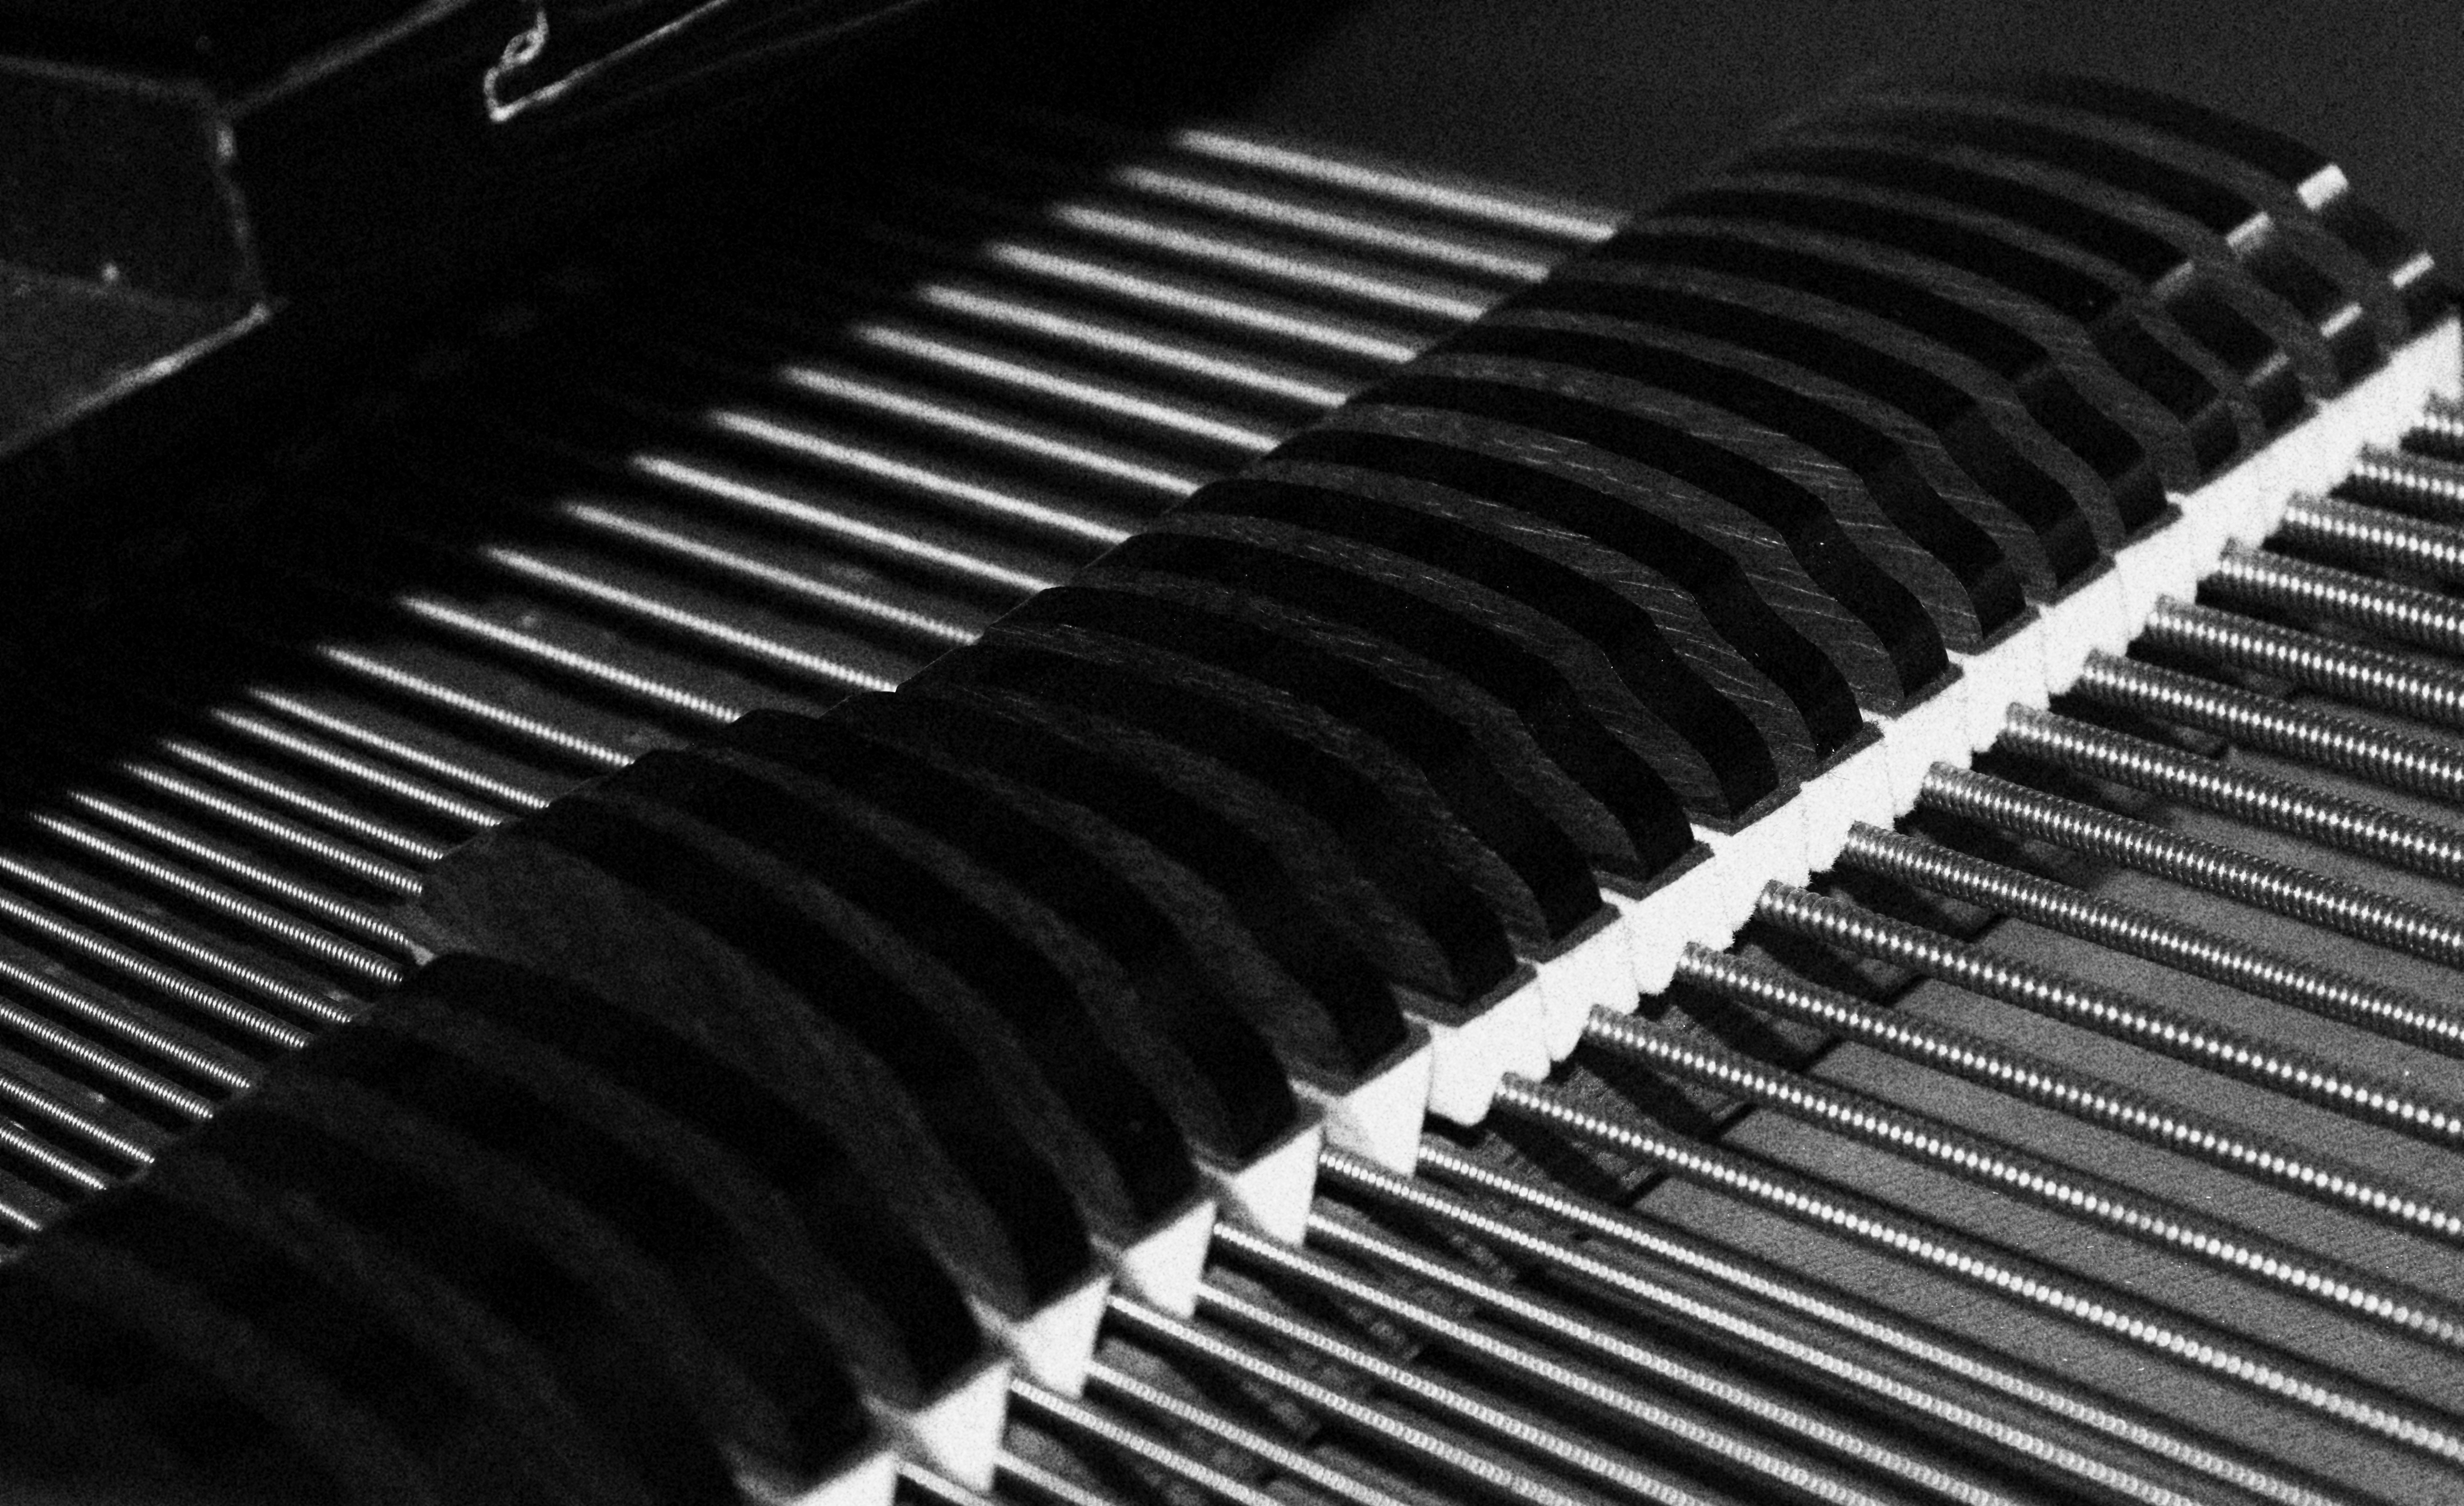
black and white, keyboard, technology, line, piano, monochrome, musical instrument, eyelash, plan, strings, hammers, grand piano, soundboard, monochrome photography, string instrument, electronic device, musical keyboard, electronic instrument, dampers